Neal H Pogue

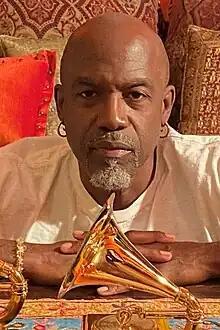

Neal H Pogue (born December 27, 1963) is an American producer, audio engineer and mixer originally from Roselle, New Jersey, and based in Los Angeles. Pogue is a multi-time Grammy Award winner, having first won for his engineering and mixing work on Outkast's "Speakerboxxx/The Love Below" (2004) – which won the Album of the Year category, and his audio mixing work on Tyler, the Creator's "Igor" & "Call Me If You Get Lost" – which both records won the Best Rap Album category respectively in 2020 & 2022. Pogue has also produced for artists such as M.I.A, Nelly Furtado, Earth, Wind & Fire and has mixed for artists such as TLC, Pink, Nicki Minaj, Janelle Monáe, Tyler, the Creator, and Steve Lacy. Having engineered and mixed TLC's Grammy nominated 11-time platinum single "Waterfalls", Pogue also arranged the horns on "Waterfalls" under the pseudonym "Shock". Pogue has gone on to work with many prominent names in music.